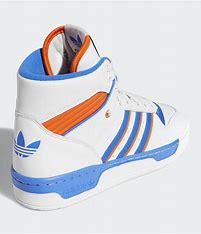
Brand: Adidas
Model: Rivalry